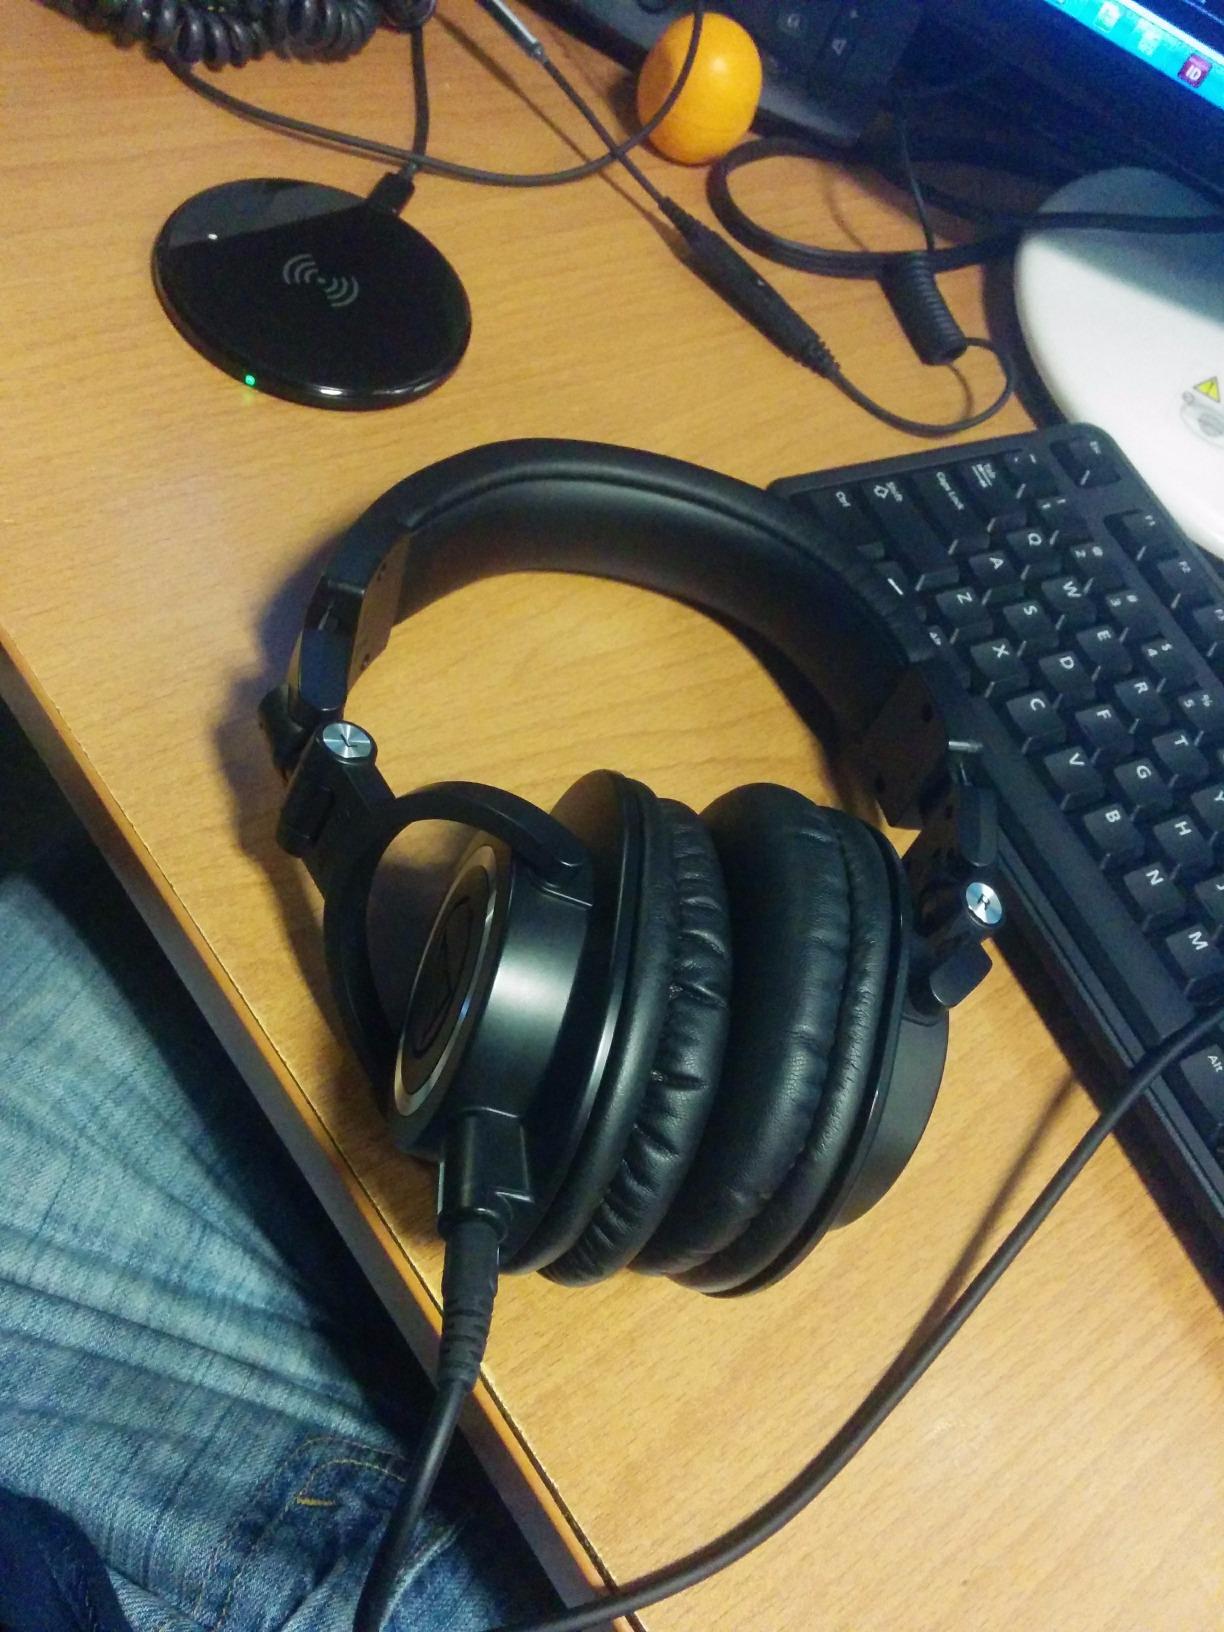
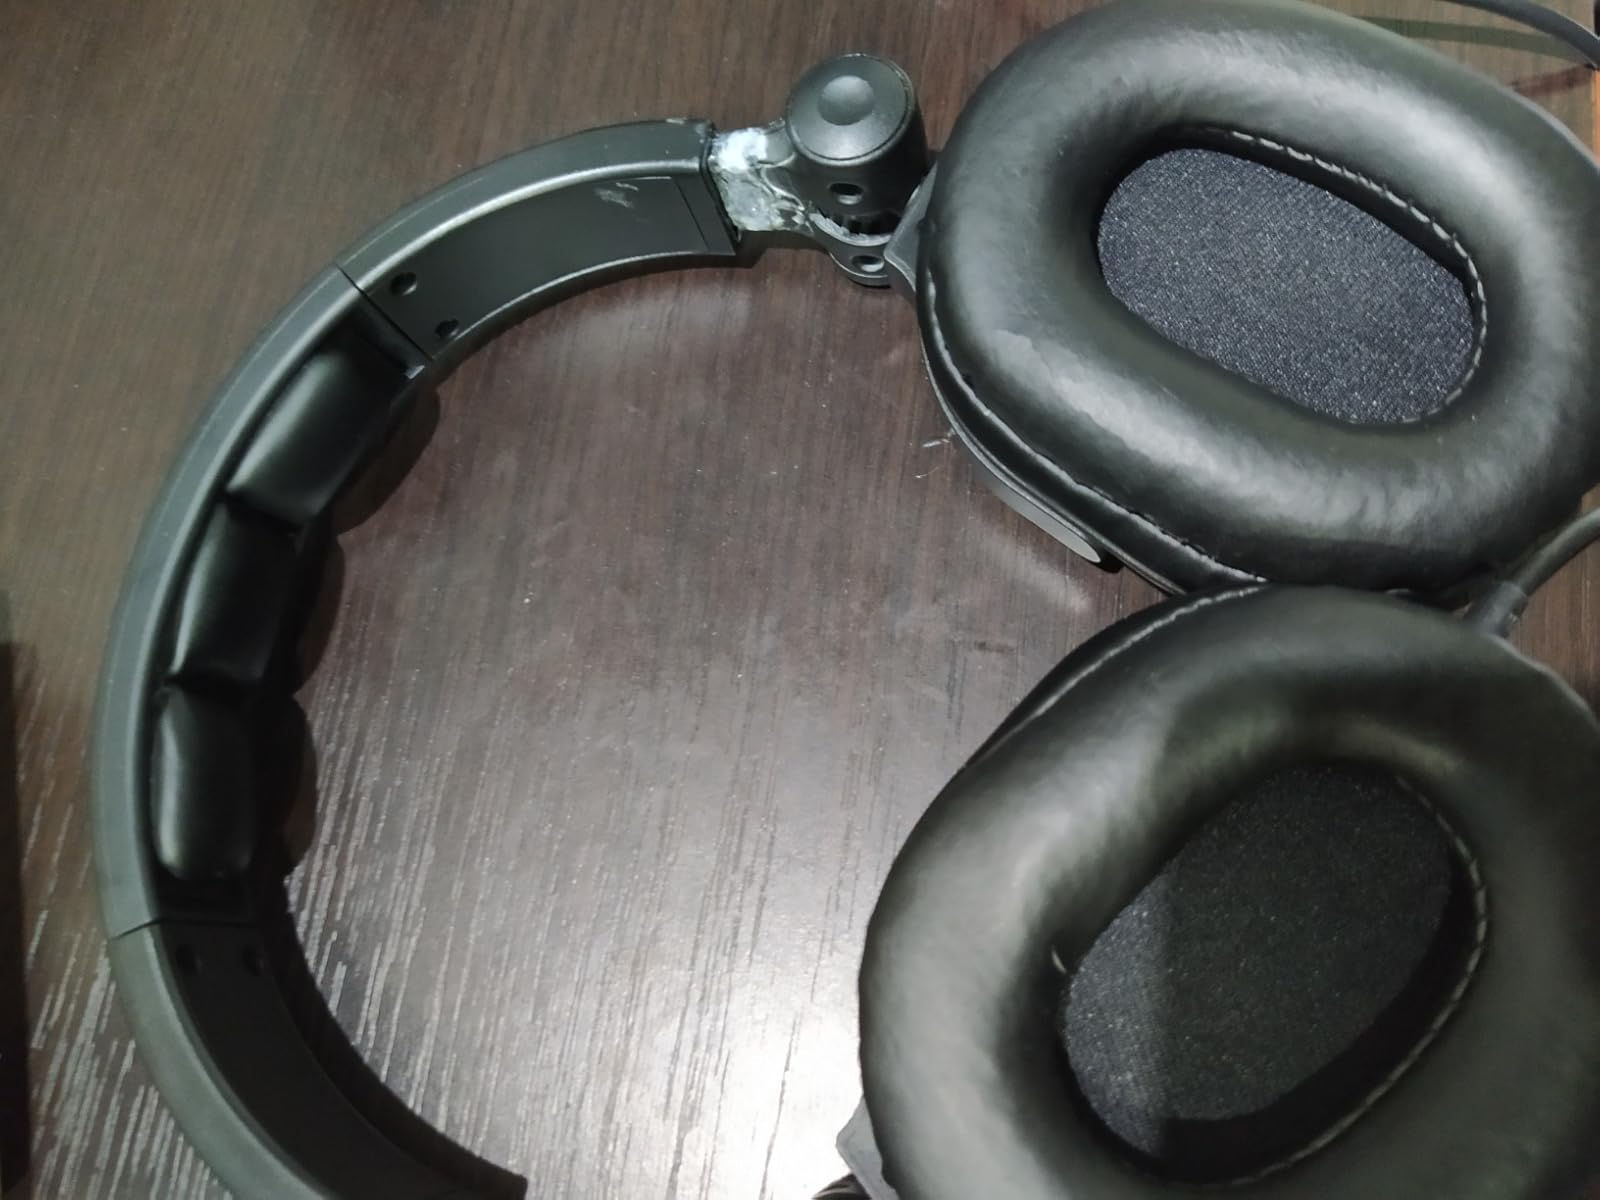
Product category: headphones
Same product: no